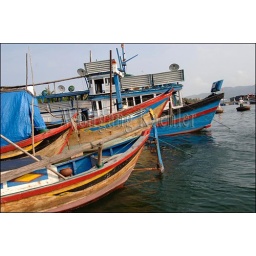
Vietnam, near nha trang, port dayot with colorful fishing boats